Henri van der Haert

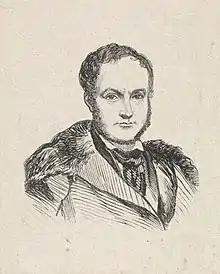
Portrait of Henri van der Haert

Henri van der Haert, Hendrik van der Haert or Henri Anne Victoria van der Haert (1790–1846) was a Belgian portrait painter, sculptor, illustrator and engraver.